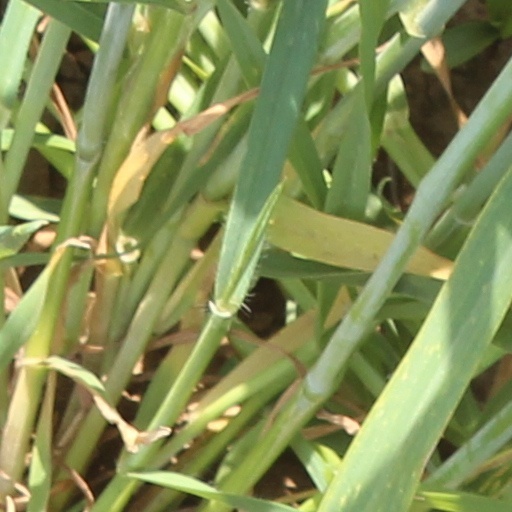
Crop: wheat